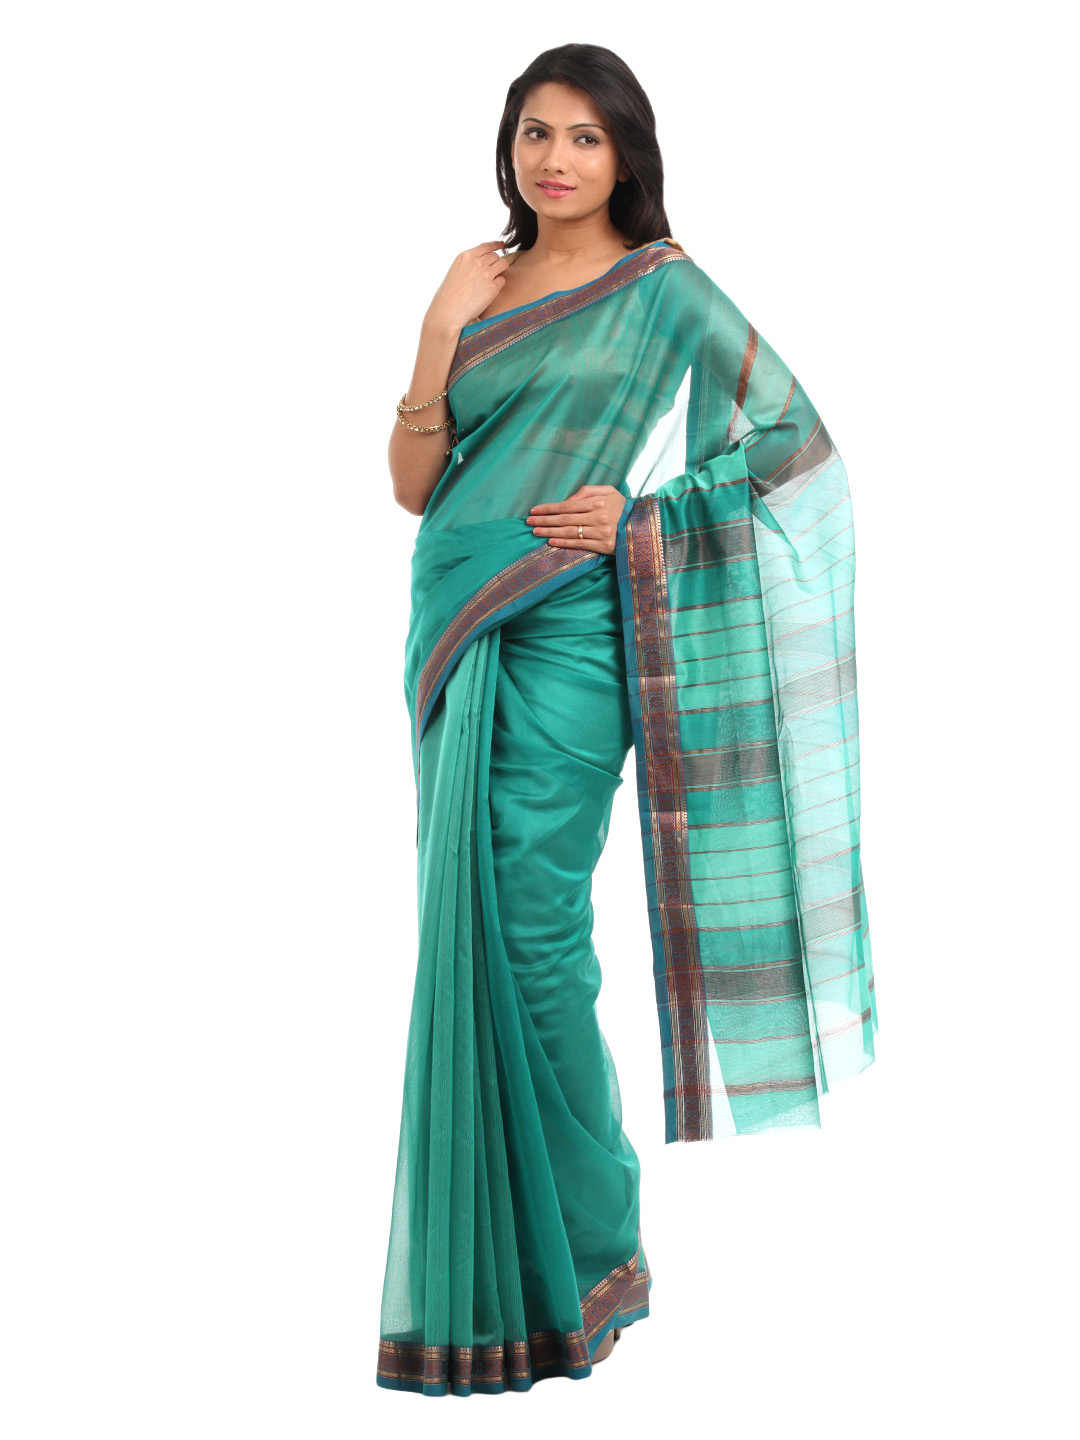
Fabindia Green Maheshwari Maheshwari Zari Saree
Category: Apparel / Saree / Sarees
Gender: Women
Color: Green
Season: Fall 2012
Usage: Ethnic